Apostolic Majesty

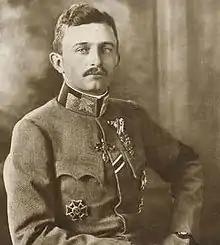
Karl of Austria

His (Royal) Apostolic Majesty was a styled title used by the Kings of Hungary, in the sense of being latter-day apostles of Christianity.